Trixie's Big Red Motorbike

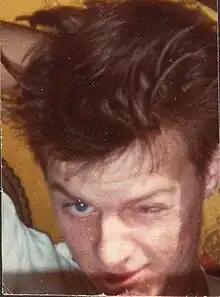
Mark Litten at Trixieland, 1982

Recording equipment consisted of a TEAC 1/4" reel to reel tape recorder and an Aiwa tape to tape cassette recorder. There were no mixing facilities. The microphone stands were handmade from broom handles. Most tracks were created by first recording the drum machine, guitar and vocal together, then adding instruments one by one; bouncing between the two machines. The instruments were very inexpensive: a simple drum machine, a Westbury electric guitar, a non-Fender precision bass, and various percussion instruments. The sound resulting from this set-up was variable in quality, and should probably be described as lo-fi.